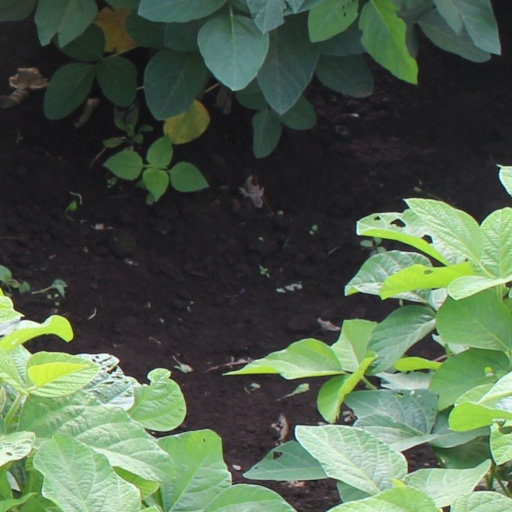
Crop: soybean